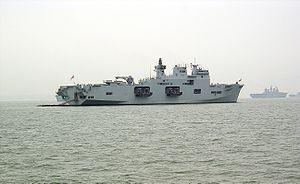
Cette liste répertorie les navires présents à la revue de la flotte internationale qui a eu lieu le 28 juin 2005 à l'occasion du 200ᵉ anniversaire de la bataille de Trafalgar.